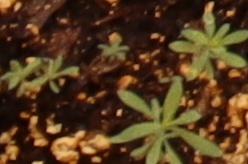
Label: Kochia